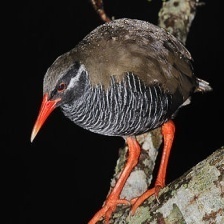
Species: OKINAWA RAIL
Scientific name: GALLIRALLUS OKINAWAE
ImageNet parent category: european_gallinule